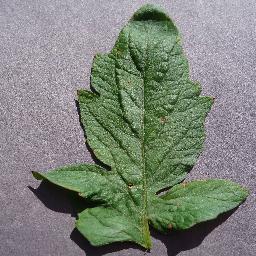
Label: Tomato___Target_Spot